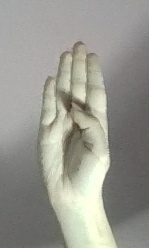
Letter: kaaf